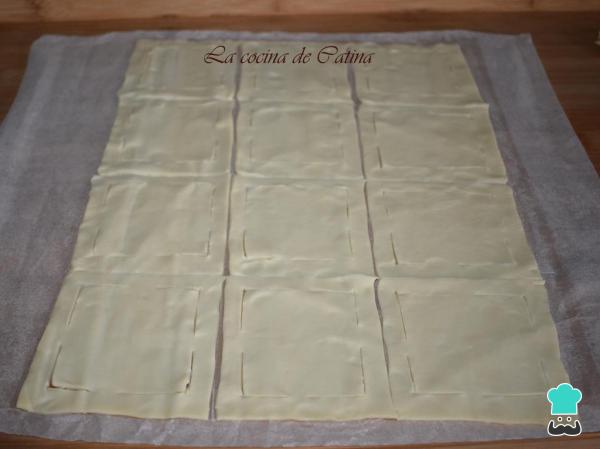
Empezamos por extender la masa de hojaldre sobre la mesa de trabajo. La dividimos en cuadrados de 10 centímetros y luego hacemos unos cortes como a un cm del borde en las esquinas, dejando un centímetro en el centro sin cortar.En las fotos se aprecian muy bien los detalles.Recuerda que si quieres hacer todo casero, puedes seguir la receta paso a paso de masa de hojaldre fácil.